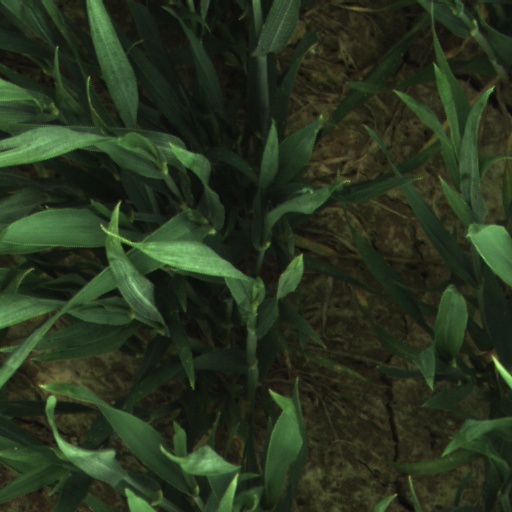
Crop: wheat